Baroeg

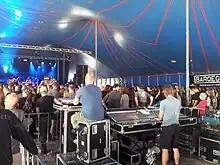
Vanderbuyst at Baroeg Open Air 2011

Since 2011 Baroeg Open Air is held annually in the "Zuiderpark", near to Ahoy.